Gon Freecss

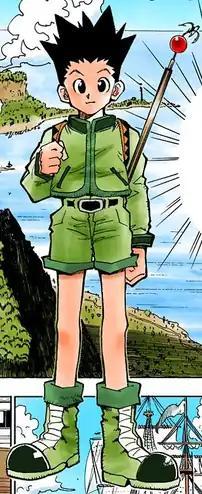
Gon, as illustrated by Yoshihiro Togashi

is the protagonist of Yoshihiro Togashi's manga series "Hunter × Hunter". Gon is a young boy who discovers his father, Ging, who left Gon at a young age, is actually a world-renowned Hunter, a licensed professional who specializes in locating rare or unidentified animal species, treasure hunting, surveying unexplored enclaves, and hunting criminals. Gon departs on a journey to become a Hunter and find his father: along the way, Gon meets other Hunters and encounters paranormal phenomena.